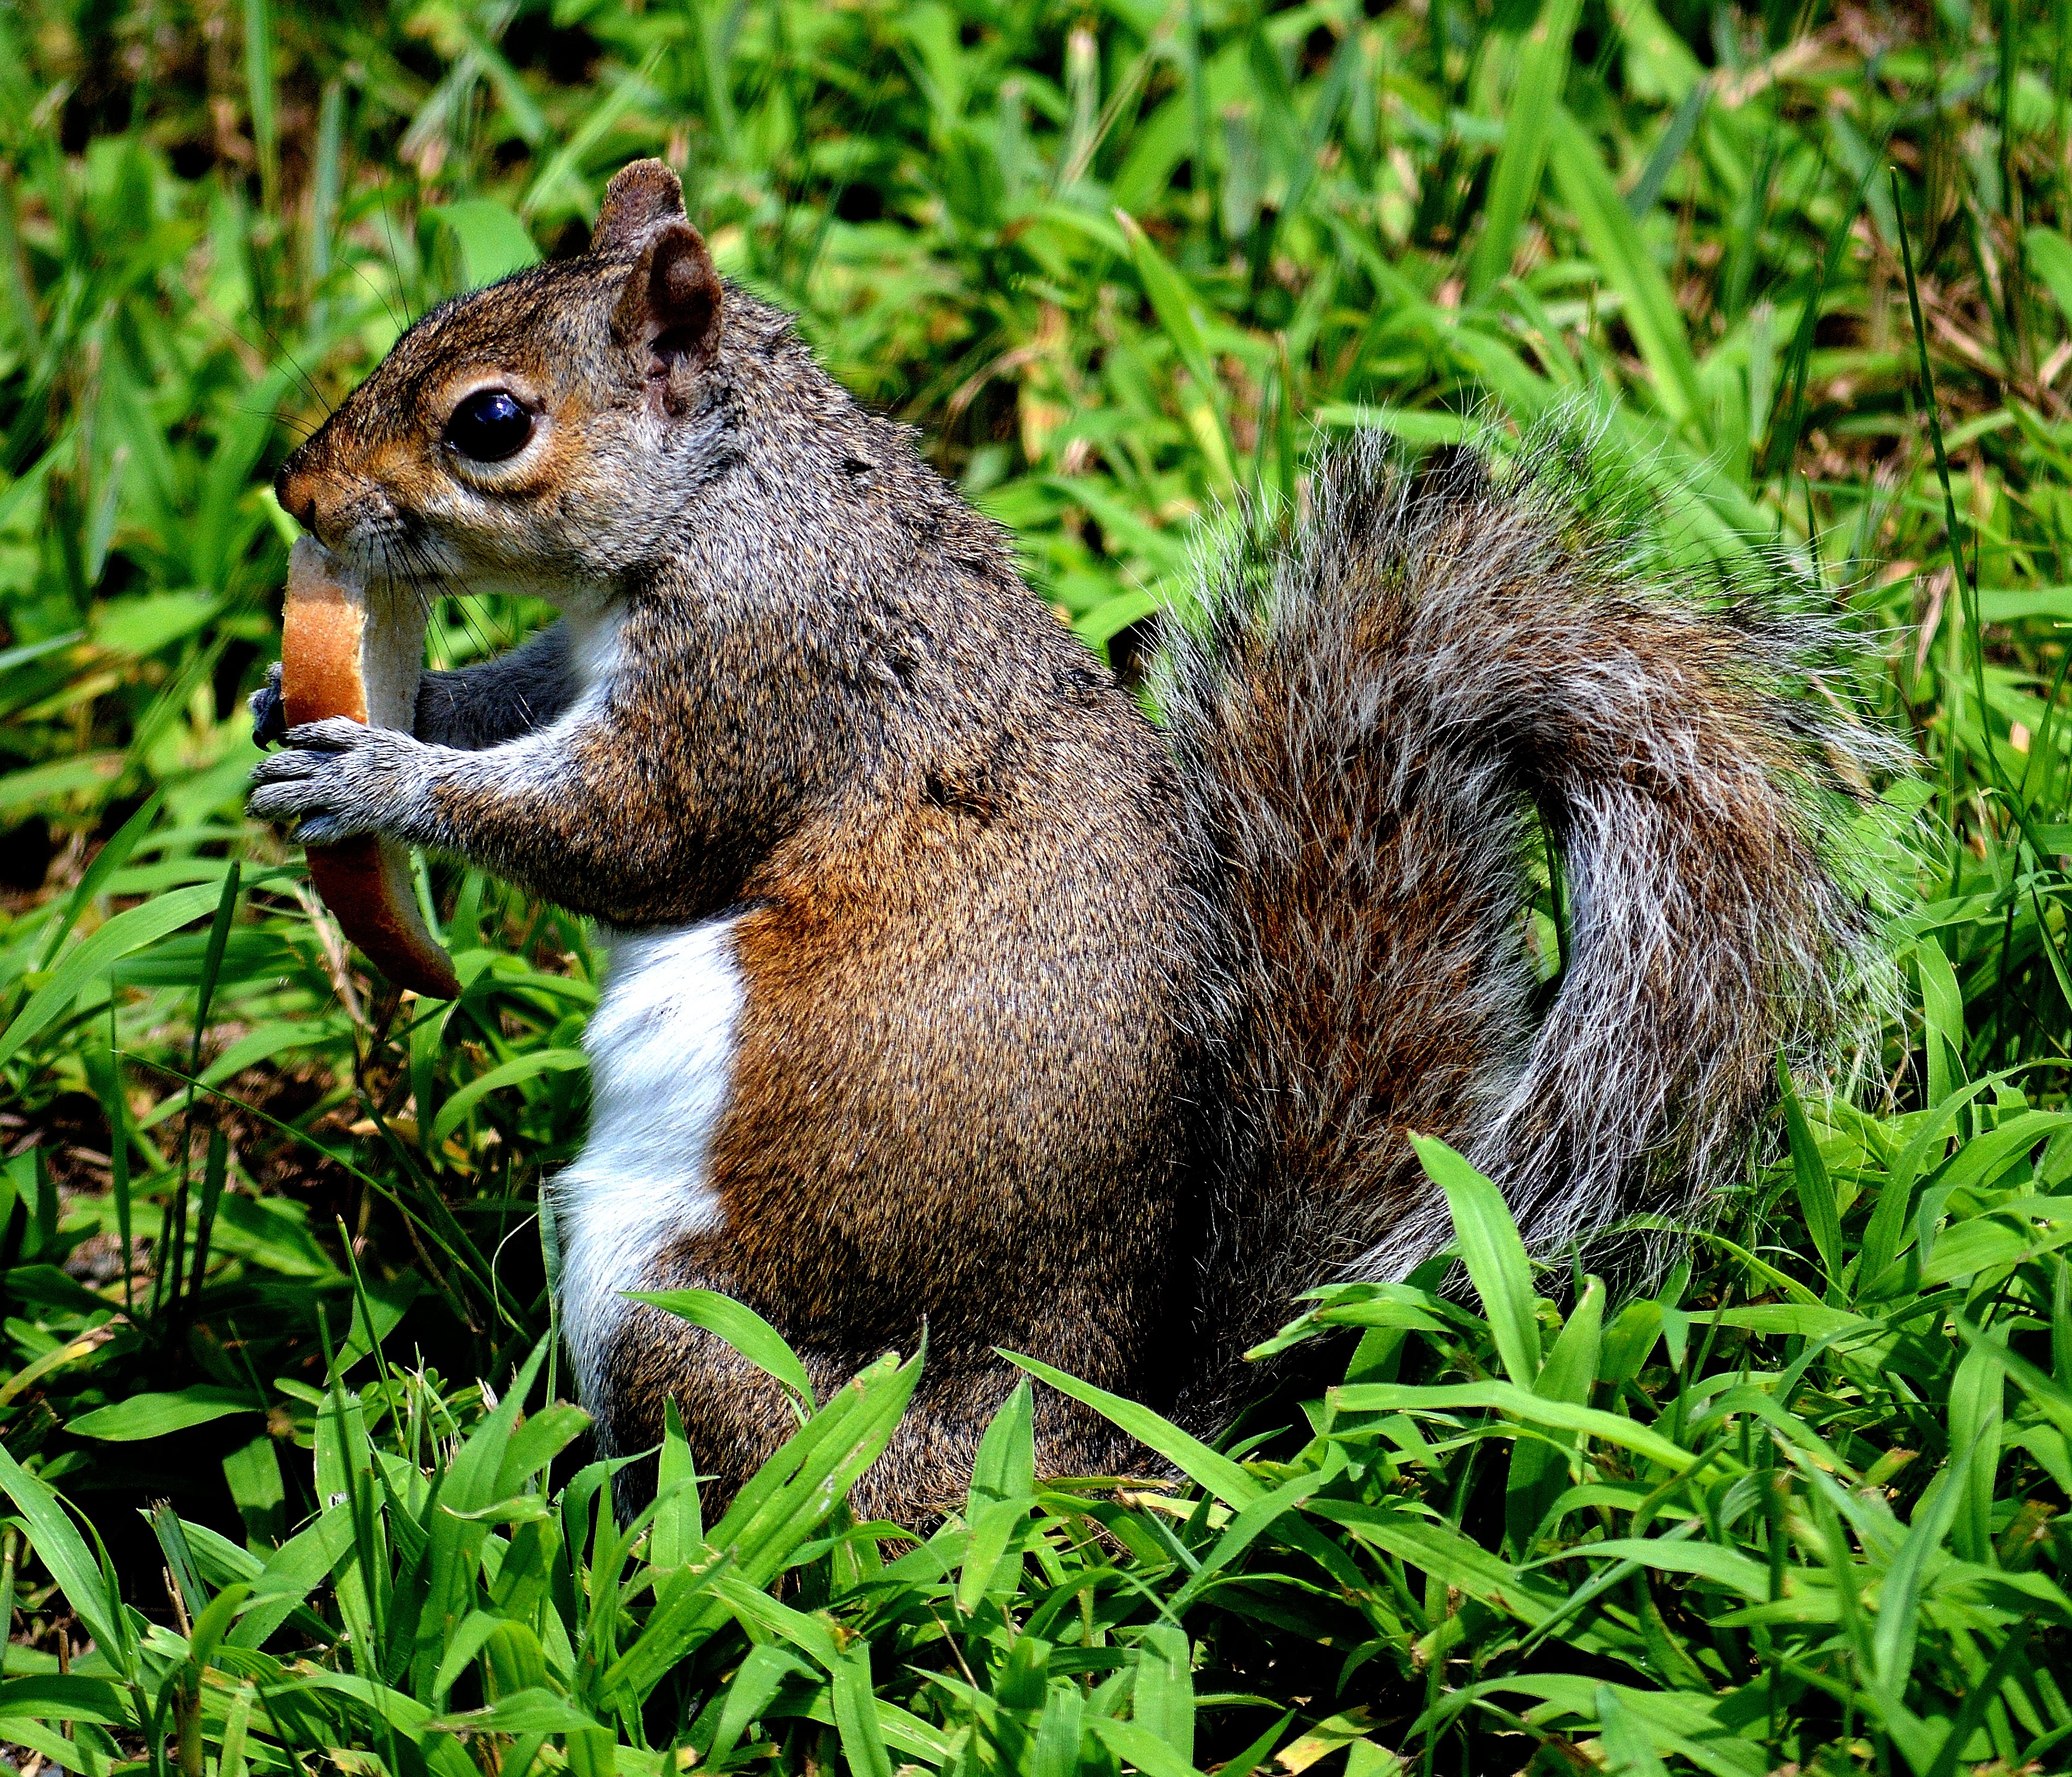
nature, grass, animal, cute, wildlife, mammal, squirrel, rodent, fauna, outside, whiskers, snout, chipmunk, organism, back yard, fox squirrel, terrestrial animal